Bernard Mason

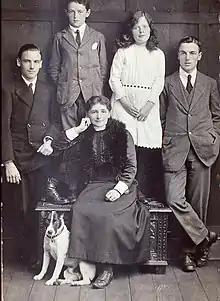
Family picture of the Mason family

Mason was born in Felixstowe, to Ernest Nathan Mason, an engineer's draughtsman and Bertha Betsey Mason (née Kitton), and had two brothers, Eudo and Conrad and a younger sister Helena. Mason's father had worked for Paxmans, before developing a method of making photographic blueprints from engineering drawings and setting up his own firm E.N. Mason and Sons Ltd. Mason married Evelyn Lily Franklin in Colchester in 1927.